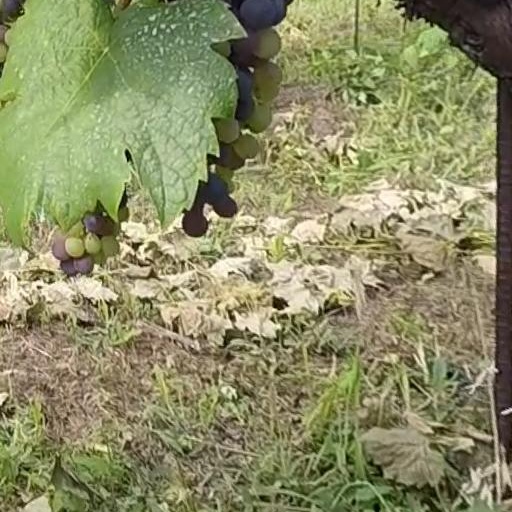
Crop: grape